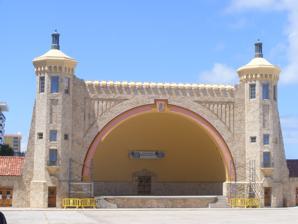
Building: Daytona Beach Bandshell
Country: United States of America
Year built: 1937
United States historic place Daytona Beach Bandshell U.S. National Register of Historic Places Daytona Beach Bandshell Located in Volusia County, Florida Location Daytona Beach, Florida Coordinates 29°13′54″N 81°00′34″W / 29.23160°N 81.00936°W / 29.23160; -81.00936 Built 1936-37 Architect Alan J. MacDonough Architectural style Late Gothic Revival MPS Daytona Beach Multiple Property Submission NRHP reference No. 99000159 Added to NRHP March 5, 1999 The Daytona Beach Bandshell is an amphitheatre in Daytona Beach, Florida , United States. It is located at Ocean Avenue, north of the junction of Main Street and Atlantic Avenue . On March 5, 1999, it was added to the U.S. National Register of Historic Places . On April 18, 2012, the AIA 's Florida Chapter placed the Daytona Beach Bandshell on its list of Florida Architecture: 100 Years. 100 Places . This property is part of the Daytona Beach Multiple Property Submission to the National Register. History In the 1920s, residents of Daytona Beach considered this area to be run-down and held discussions on ways to improve it. In 1936, WPA workers began construction on this community-use project that was to cost Daytona Beach $84,000, the federal government $184,000, and be completed in 1938. Originally known as "Broadwalk", common usage gradually changed the name to the boardwalk . The first facility constructed was the 48 foot by 114 foot natural coquina rock bandshell which seats 4,500. This was begun in September, 1936, and was completed in time for the first program to be presented on July 4, 1937. Open air concerts, as well as other programs, are still presented in the bandshell. The other structures in the boardwalk area are a clock tower , kiosk, concession facilities, restrooms, subway entrances (now closed), and an elevated walk from Earl to Ora Streets. A local city orchestra, under Everett Allyn Moses, began in 1947. They gave summer concerts in the Bandshell and winter concerts at the city recreation hall. Moses also organized a Junior Orchestra. William P. Schueler became the director of both orchestras after Moses retired in 1952. The bandshell, with the ocean for a backdrop, served as the site of an Oct. 5, 1992, campaign rally attended by presidential candidate Bill Clinton and running mate Al Gore and their wives, one of several stops during their cross-state bus tour through Florida a month before the 1992 election. The capacity is 5,000. MTV Spring Break used to hold concerts at the Bandshell in Daytona. In 1987, Crowded House , The Fixx , and Blink-182 are among the acts to have played at the venue as part of the events. Images The Daytona Beach Clocktower References